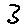
Label: 3